Public housing estates in Tseung Kwan O

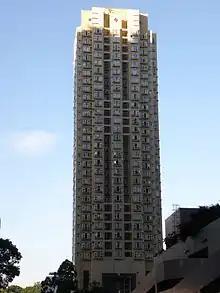
Jolly Place

Jolly Place is a Senior Citizen Residence Scheme court in Hang Hau, Tseung Kwan O, near Hang Hau station. It is one of this kind of elderly housing in Hong Kong, developed by the Hong Kong Housing Society. It offers middle-class elder citizen to enjoy lifelong residence by paying an amount of rent in lump sum or by instalments.